Japanese whisky

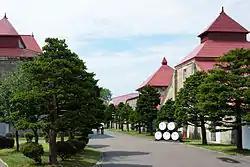
Nikka Whisky Yoichi Distillery, Yoichi, Hokkaido

In 2008, the Chichibu distillery began operations. It was the first time in 35 years that the Japanese government had granted a new whisky production license. The success of the Chichibu distillery has prompted companies that make sake and shōchū, as well as companies from other industries, to enter the whisky business, and distilleries are being built all over Japan. In addition, companies that had stopped distilling due to a decrease in demand for whisky resumed distilling or started operating new distilleries. As of 2011, when the Shinshu Mars distillery reopened, there were around nine active whisky distilleries in Japan. As of October 2022, there are 59 whisky distilleries in Japan, including those under construction and planned. The distilleries as of 2022 include: